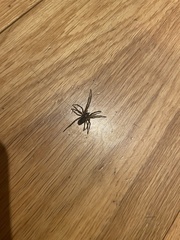
Species: Parasteatoda_tepidariorum